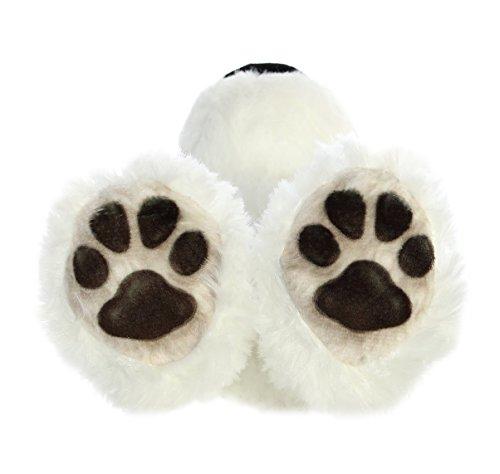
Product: Aurora World Big Paws Plush Toy Animal, Hydrant Husky
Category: Toys & Games | Stuffed Animals & Plush Toys | Stuffed Animals & Teddy Bears
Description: One of many furry friends in Aurora's big paws collection.
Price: $10.34
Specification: ProductDimensions:4.5x9x5.5inches|ItemWeight:5.9ounces|ShippingWeight:5.9ounces(Viewshippingratesandpolicies)|DomesticShipping:ItemcanbeshippedwithinU.S.|InternationalShipping:ThisitemcanbeshippedtoselectcountriesoutsideoftheU.S.LearnMore|ASIN:B0749V8K58|Itemmodelnumber:02496|Manufacturerrecommendedage:3yearsandup